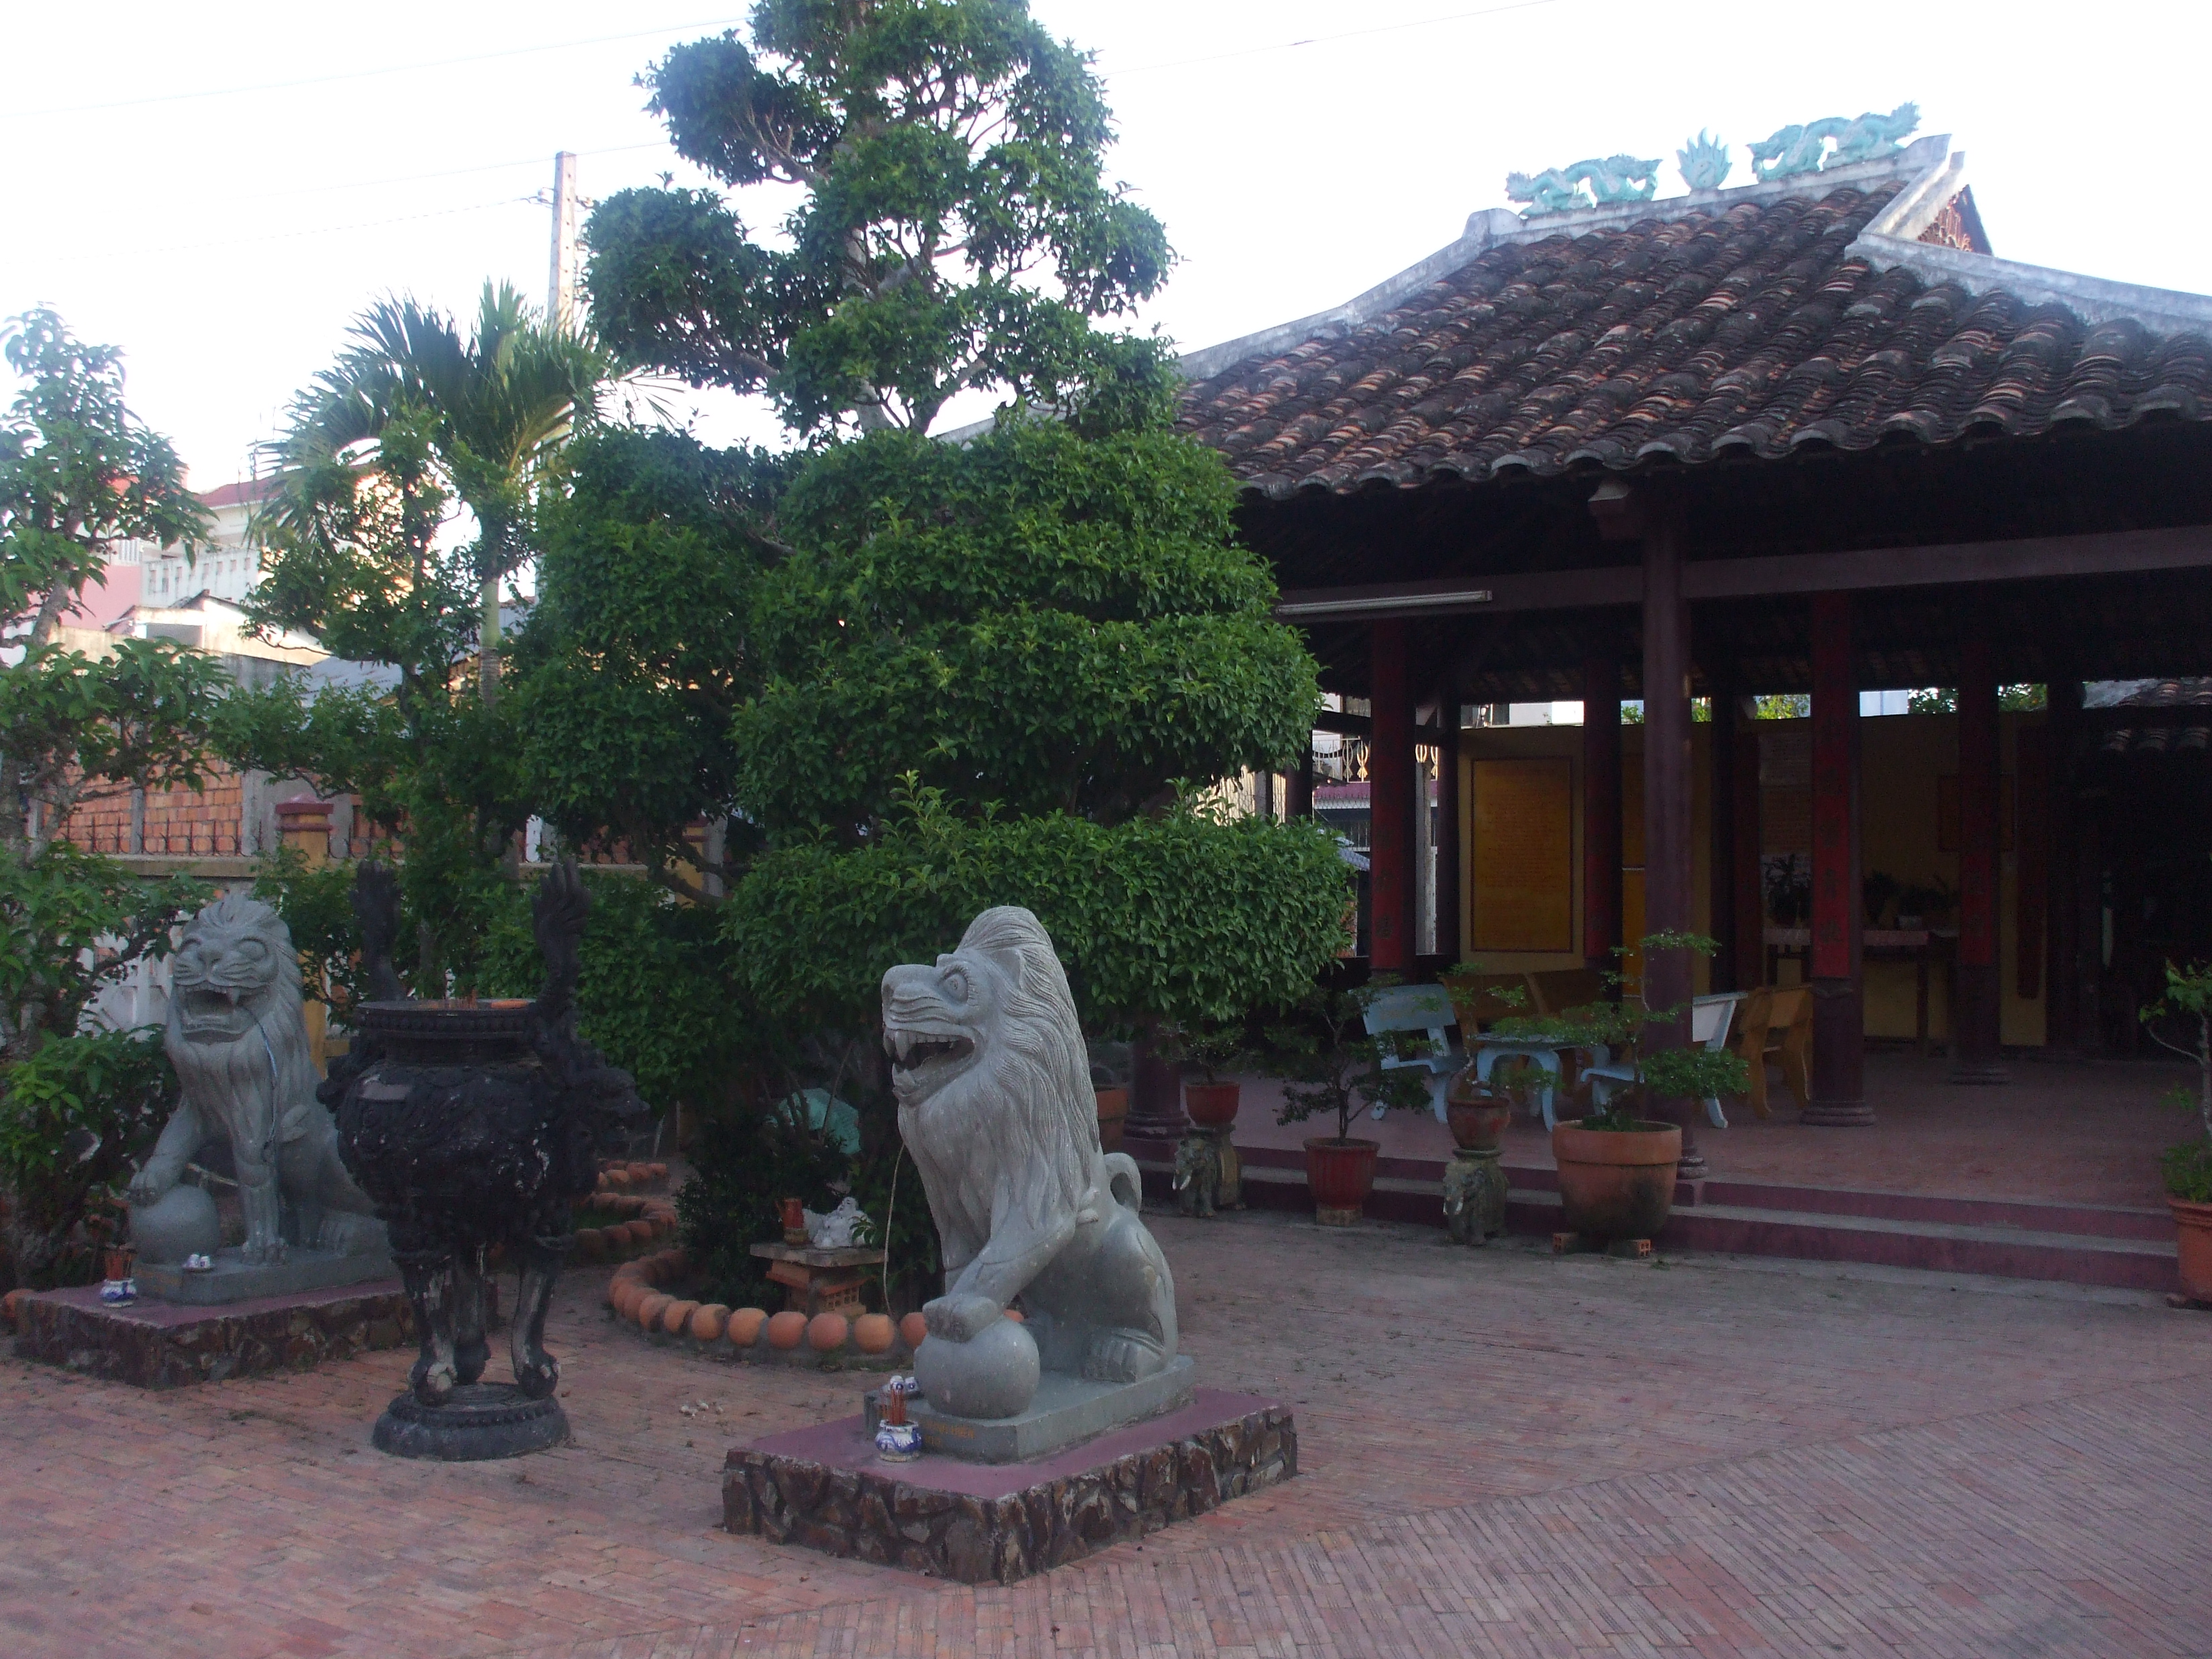
user: text: Màu chủ đạo của sân gạch trong ảnh là gì?
assistant: text: Đỏ gạch/Nâu đỏ

user: text: Có bao nhiêu bức tượng sư tử đá được đặt ở tiền cảnh trong ảnh?
assistant: text: Hai

user: text: Con vật nào được chạm khắc và đặt trên đỉnh mái của ngôi nhà truyền thống?
assistant: text: Rồng

user: text: Dựa vào sự hiện diện của lư hương và kiến trúc, địa điểm trong ảnh có thể là loại hình công trình văn hóa nào?
assistant: text: Địa điểm trong ảnh là Công Thần Miếu, một loại hình công trình văn hóa thờ cúng truyền thống.

user: text: Ngoài chức năng làm đẹp cho khuôn viên, các cây cảnh được cắt tỉa và tượng sư tử đá trong ảnh còn mang ý nghĩa trang trí và bảo hộ như thế nào trong văn hóa truyền thống?
assistant: text: Cây cảnh cắt tỉa thể hiện sự công phu, kiên nhẫn và mang lại sự hài hòa. Tượng sư tử đá thường được đặt ở lối vào để trấn giữ, xua đuổi tà khí và bảo vệ sự bình an cho kiến trúc.